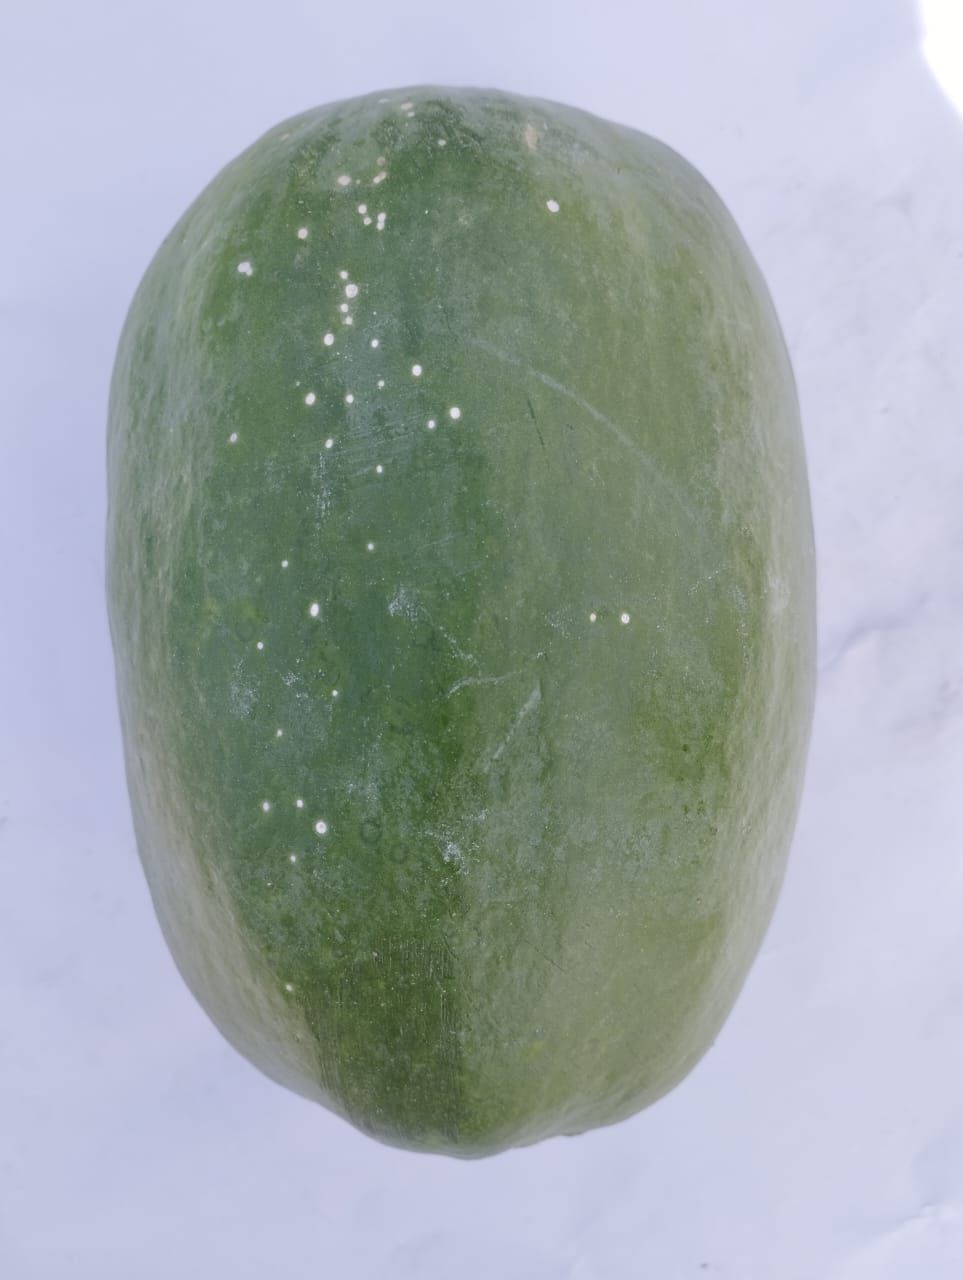
Label: Carica Papaya